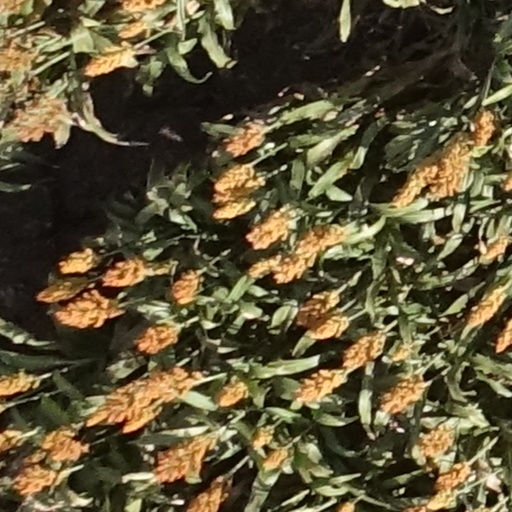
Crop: sorghum